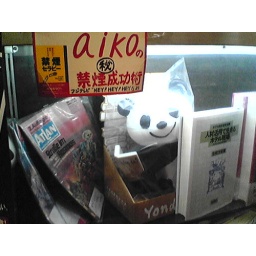
A panda reading a book in a shop window in Osaka, Japan.